Incomparable (Faith Evans album)

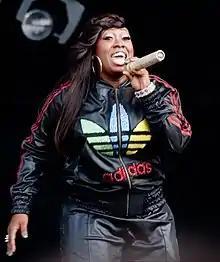
Missy Elliott "(pictured)" reunited with Evans on lead single "I Deserve It."

The following year, the singer began work on her seventh studio album, which she later cited her "my best work yet." Evans played an important role in every aspect of the album's creation, co-wrote and produced every song on the album, while also serving as the project's executive producer under her Prolific Music imprint. Following her divorce from Todd Russaw, Evans conceptualized a concept album that talks about her post-divorce life, depicting topics such as "dating, having fun, and being upfront about my needs and expectations." For production she consulted several songwrtiters and producers who had worked with her on her previous album "Something About Faith" (2010) as well as on the compilation album "R&B Divas" (2012), including Lamar "Mars" Edwards, Chucky Thompson, Mike City, and Ben Briggs III, with Thompson and Briggs setting much of the tone with each contributing four songs to the final tracklisting.